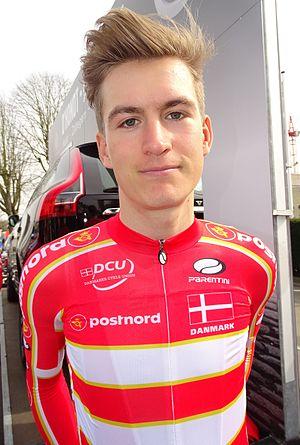
Reportage réalisé le samedi 9 avril à l'occasion du départ et de l'arrivée du Tour des Flandres espoirs 2016 à Audenarde, Belgique.
Mikkel Frølich Honoré est un coureur cycliste danois, membre de l'équipe Deceuninck-Quick Step.